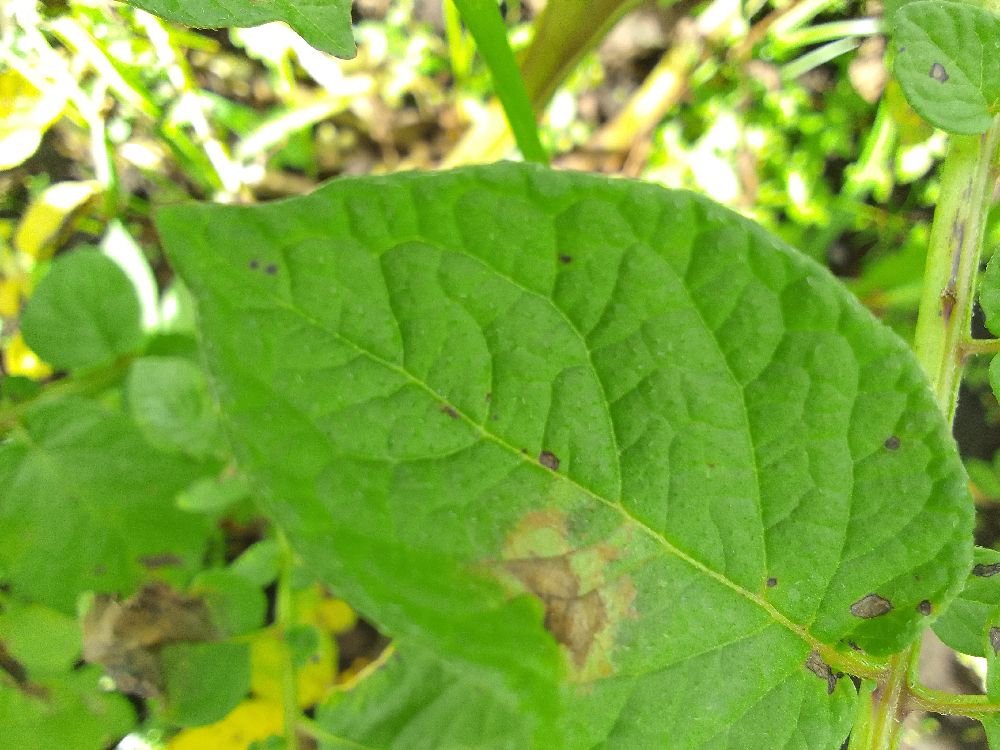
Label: Early blight